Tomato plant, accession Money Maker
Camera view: tilt-top (135 deg); turntable rotation: 300 degrees
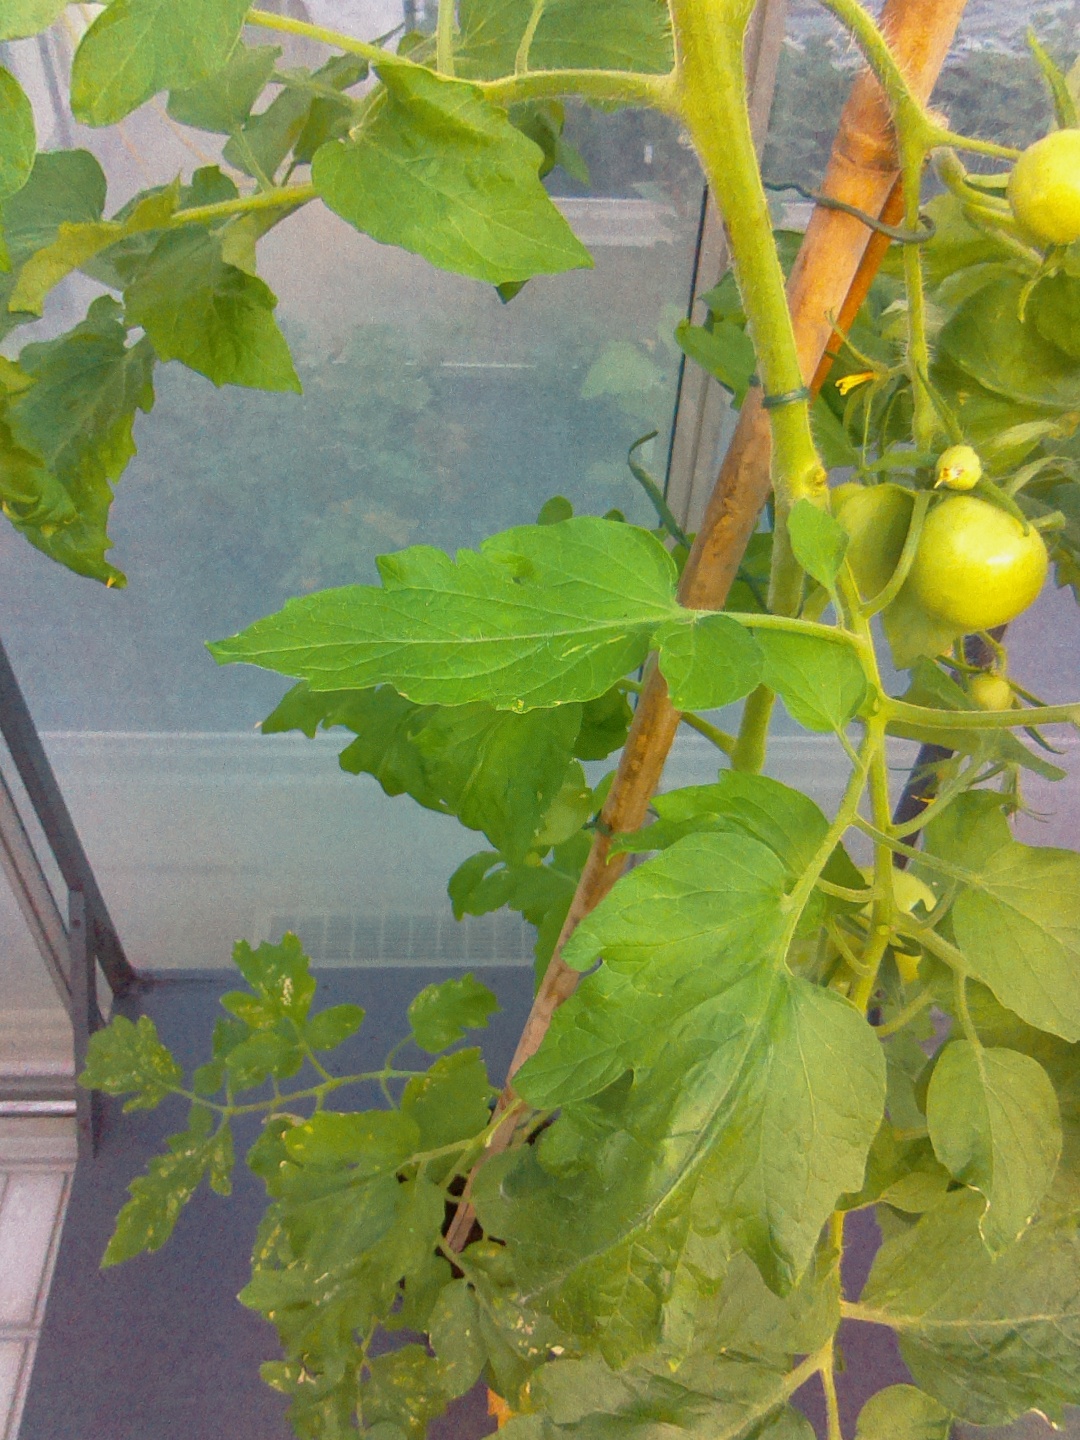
BBCH growth stage 74: 40%-50% of final fruit size